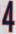
Number: 4